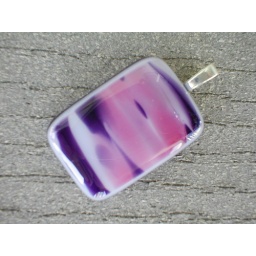
Purple and pink swirls in a fused art glass pendant